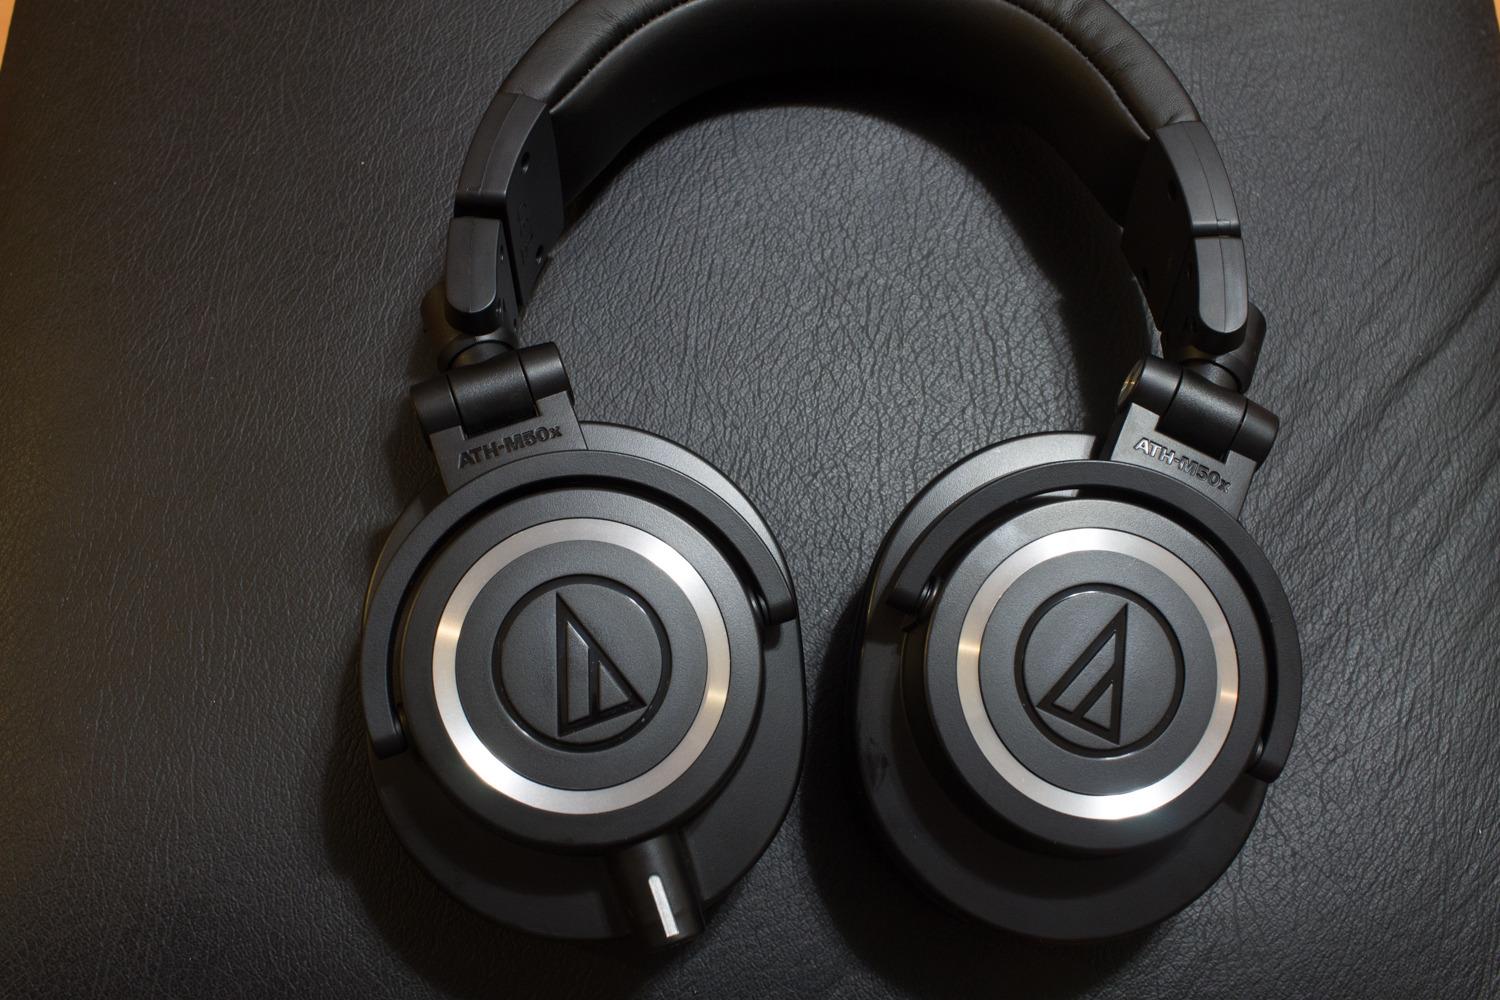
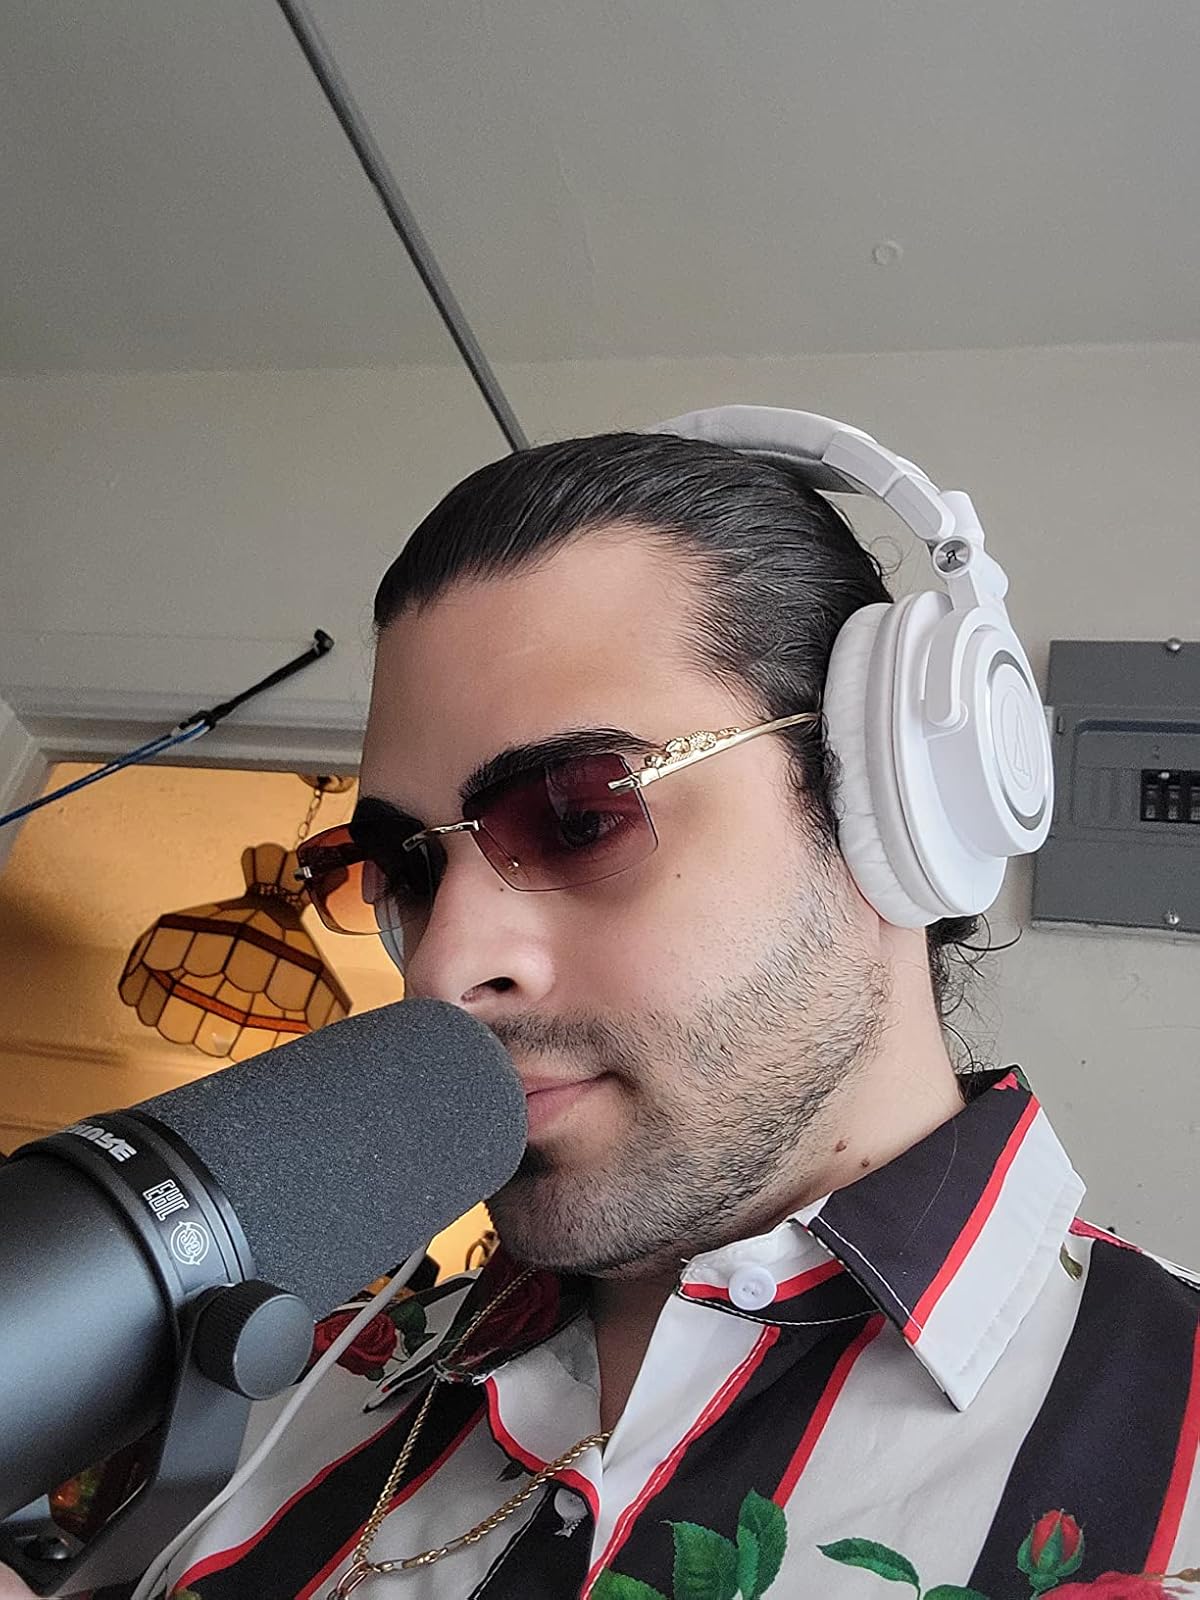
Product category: headphones
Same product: no